Christmas music

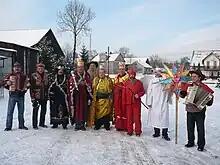
Carol singers in festive costume in Poland

Many large-scale religious compositions are performed in a concert setting at Christmas. Performances of George Frideric Handel's oratorio "Messiah" are a fixture of Christmas celebrations in some countries, and although it was originally written for performance at Easter, it covers aspects of the Biblical Christmas narrative. Informal Scratch Messiah performances involving public participation are very popular in the Christmas season. Johann Sebastian Bach's "Christmas Oratorio", written for Christmas 1734, describes the birth of Jesus, the annunciation to the shepherds, the adoration of the shepherds, the circumcision and naming of Jesus, the journey of the Magi, and the adoration of the Magi. Antonio Vivaldi composed the Violin Concerto RV270 ""Il Riposo per il Santissimo Natale"" ("For the Most Holy Christmas"). Arcangelo Corelli composed the "Christmas Concerto" in 1690. Peter Cornelius composed a cycle of six songs related to Christmas themes he called "Weihnachtslieder". Setting his own poems for solo voice and piano, he alluded to older Christmas carols in the accompaniment of two of the songs.